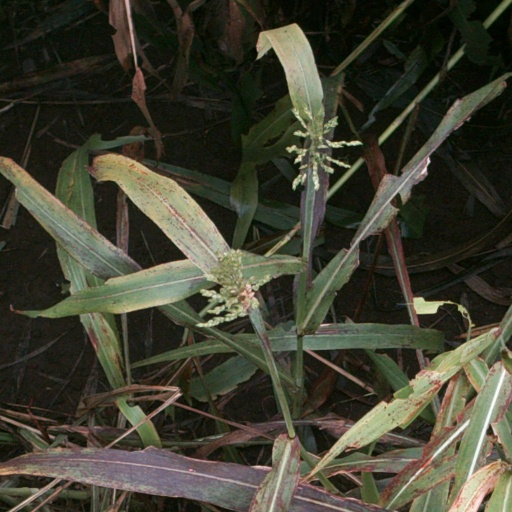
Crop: sorghum